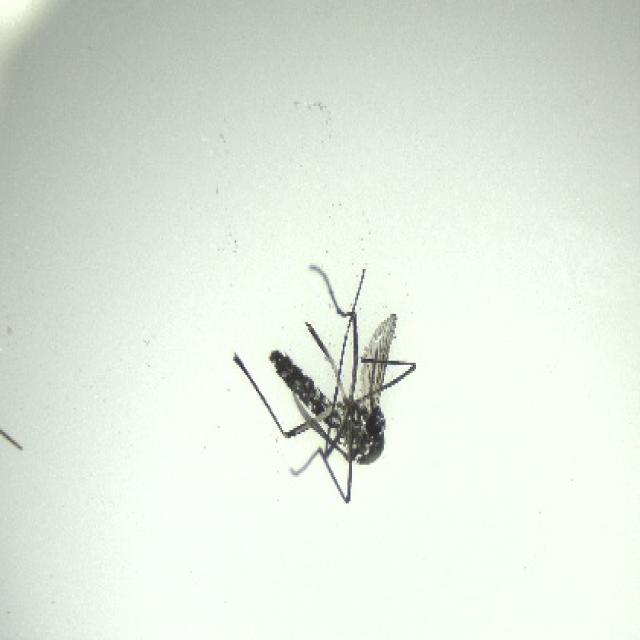
Species: aedes_albopictus